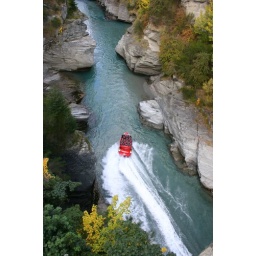
Shotover jet boat in the canyon